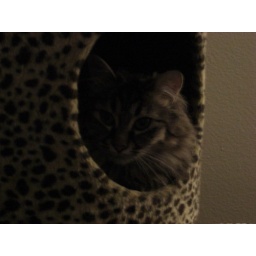
Danya in the morning in the other cat tree